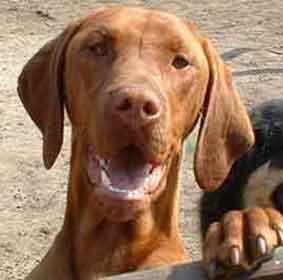
vizsla